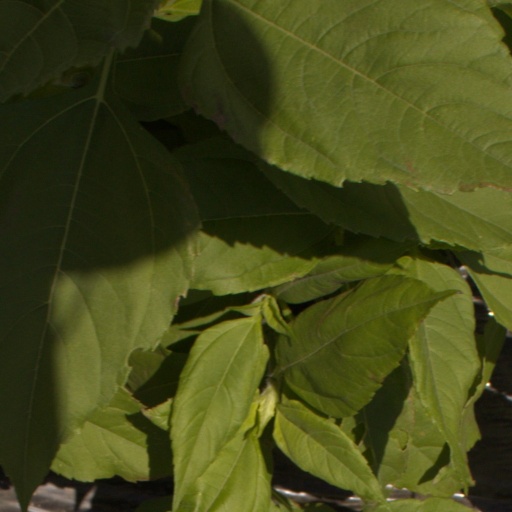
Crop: Jerusalem artichoke